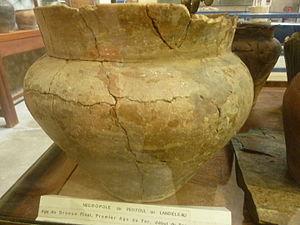
Vase provenant de la nécropole de Penfoul en Landeleau, datant de l'Âge du bronze final (Musée de la préhistoire finistérienne de Penmarc'h)
Landeleau [lɑ̃dlo] est une commune du département du Finistère, dans la région Bretagne, en France.
Le musée de la Préhistoire finistérienne se trouve à Pors Carn, en Penmarc'h.